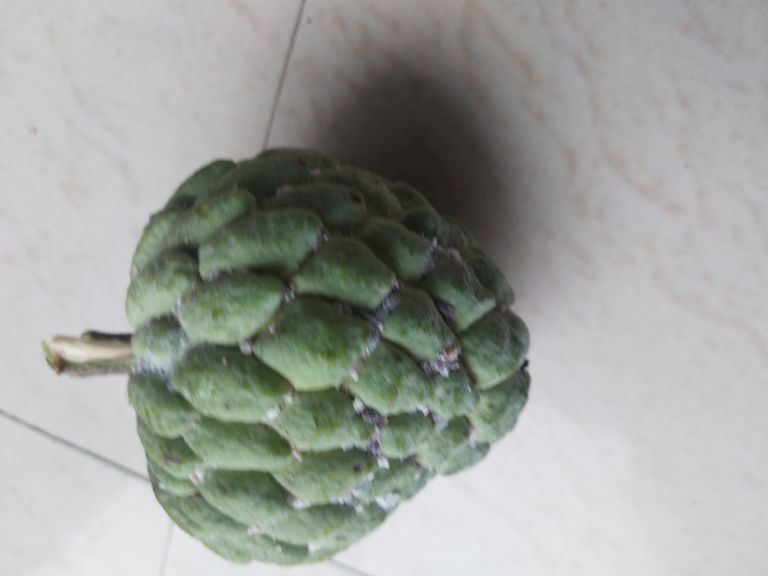
Disease label: Mealy Bug